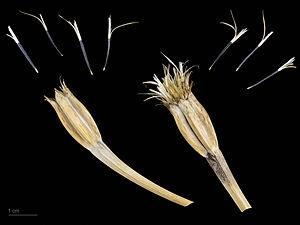
L'œillet d'Inde appartient à une espèce de plantes herbacées de la famille des Asteraceae. Elle est originaire des régions tropicales des Amériques allant du Mexique à la Bolivie.